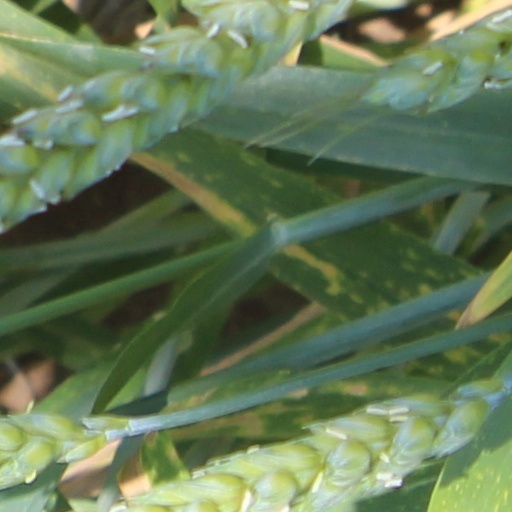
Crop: wheat